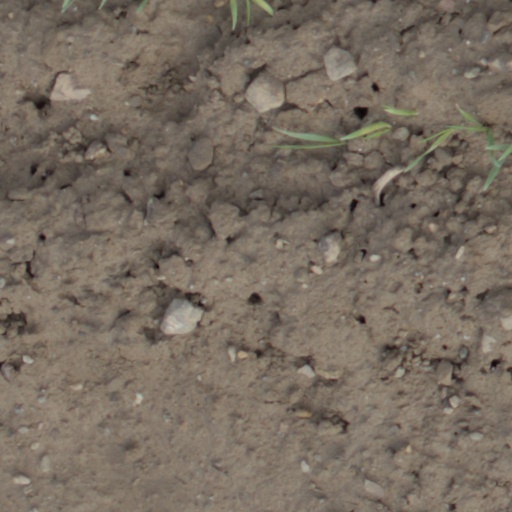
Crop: wheat